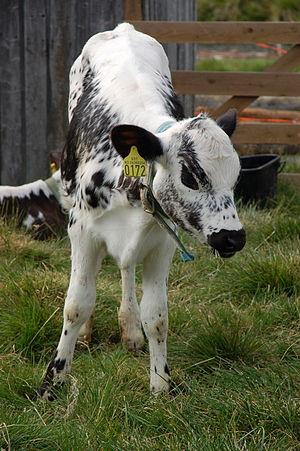
La nordland est une race bovine norvégienne. En norvégien, elle se nomme sidet trønderfe og nordlandsfe ou rørosfe.